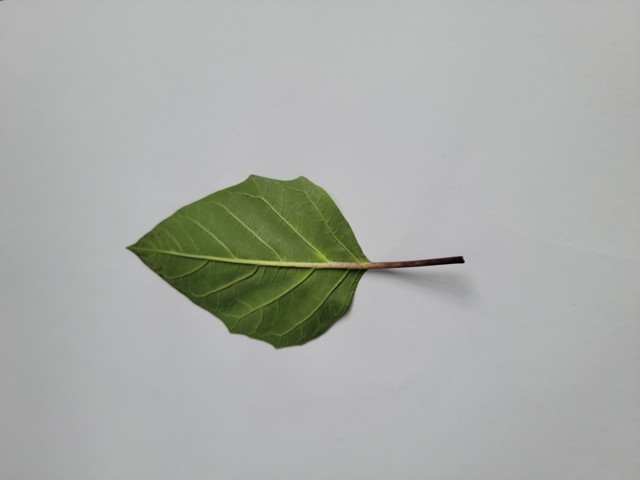
Plant: kalodhutura